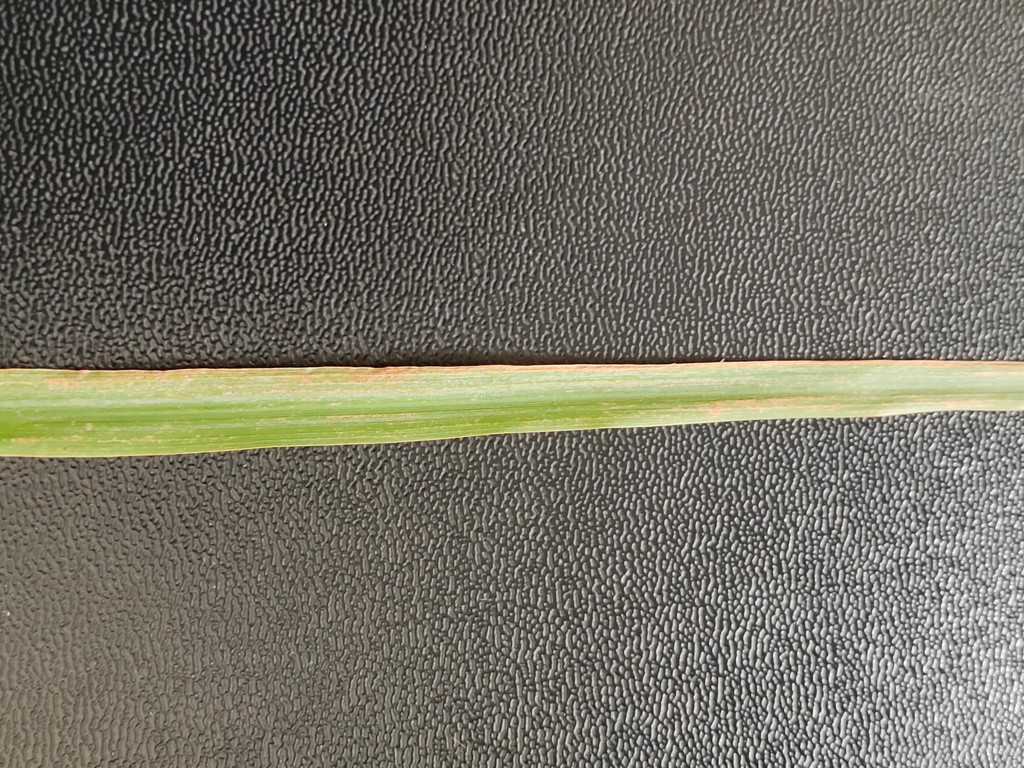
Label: Unhealthy